Undrafted (film)

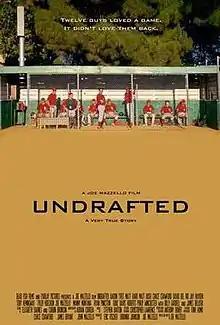
Theatrical release poster

Undrafted is a 2016 sports comedy-drama film. It is the directorial debut of Joseph Mazzello, who also wrote, co-produced and starred in the film. It also stars Aaron Tveit, Tyler Hoechlin, Chace Crawford and Philip Winchester. It is based on the true story of Mazzello's brother who missed out on the Major League Baseball draft. The film was released on July 15, 2016, by Vertical Entertainment.